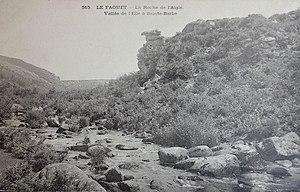
Carte postale ancienne du premier quart du vingtième siècle de la vallée de l'Ellé près de la chapelle Sainte Barbe du Faouët.
L’Ellé est un fleuve côtier qui prend sa source dans le département des Côtes-d'Armor. Il arrose et draine les départements du Morbihan et du Finistère en Bretagne.